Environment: real
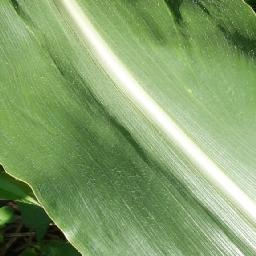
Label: healthy